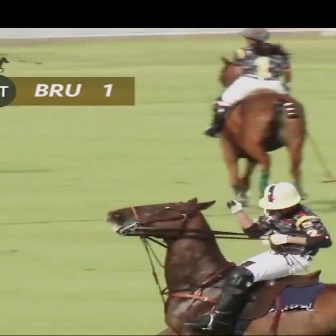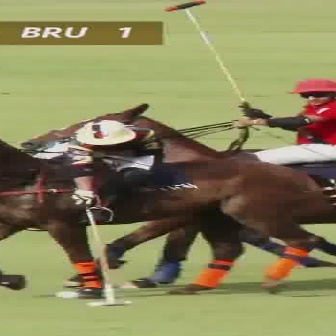
  Please identify the target specified by the bounding box [179,179,333,333] in the first image and locate it in the second image. Return the coordinates in [x_min,y_min,x_max,y_max] format.
Answer: [57,117,165,225]